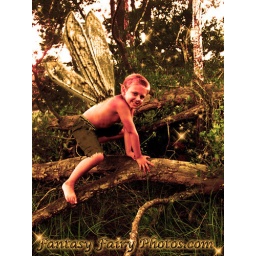
Little boy fairy playing in the trees